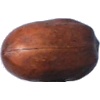
Label: Nut Pecan 1